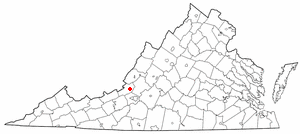
New Castle est une petite ville située dans l’État américain de Virginie, dans le comté de Craig. C'est l'unique ville de ce comté, les sept autres agglomérations ont le statut de communauté non-incorporée.